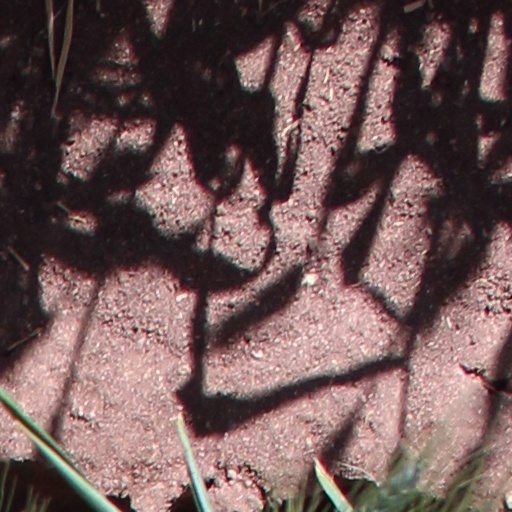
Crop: wheat